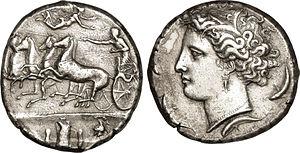
Nom de l'atelier
Syracuse est une ville italienne d'environ 123 000 habitants située sur la côte, dans le sud-est de la Sicile.